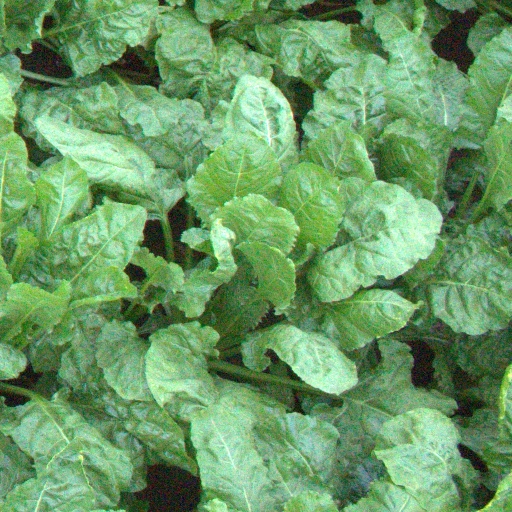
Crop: sugar beet